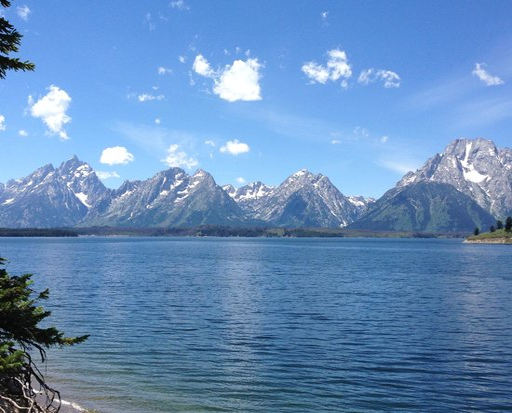
campground : view from behind building function